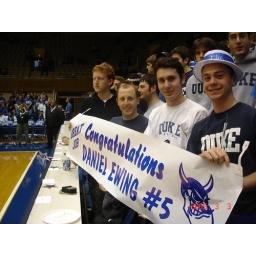
sign for Ewing made by his mom --so cute